Cockfighting

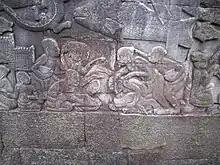
Bas relief of cockfighting from the Khmer Empire, 12th/13th century

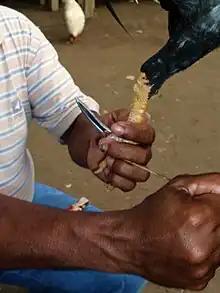
Spurs taped and tied onto legs in East Timor

Cockfighting is an ancient spectator sport. There is evidence that cockfighting was a pastime in the Indus Valley civilization. The Encyclopedia Britannica (2008) holds: